Colten Brewer

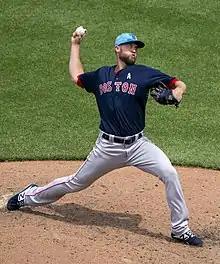
Brewer with the Boston Red Sox in 2019

Colten Bradley Brewer (born October 29, 1992) is an American professional baseball pitcher who is a free agent. He has previously played in Major League Baseball (MLB) for the Boston Red Sox, New York Yankees, San Diego Padres, and Chicago Cubs. He has also played in Nippon Professional Baseball (NPB) for the Hanshin Tigers. Listed at and , Brewer both throws and bats right-handed.